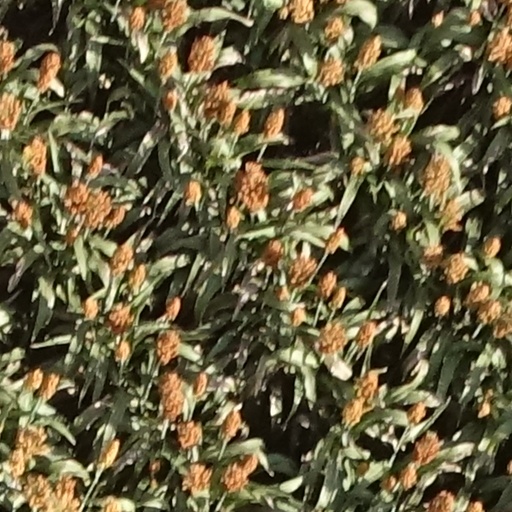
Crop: sorghum